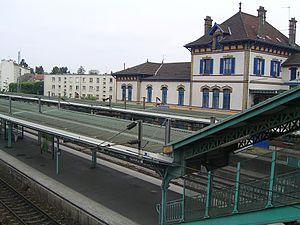
La gare de Rosny-sous-Bois est une gare ferroviaire française de la ligne de Paris-Est à Mulhouse-Ville, située au centre de la ville de Rosny-sous-Bois, dans le département de la Seine-Saint-Denis, en région Île-de-France.